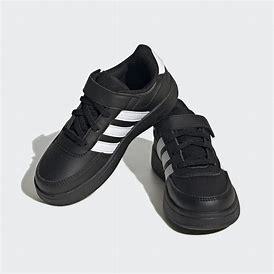
Brand: Adidas
Model: Breaknet